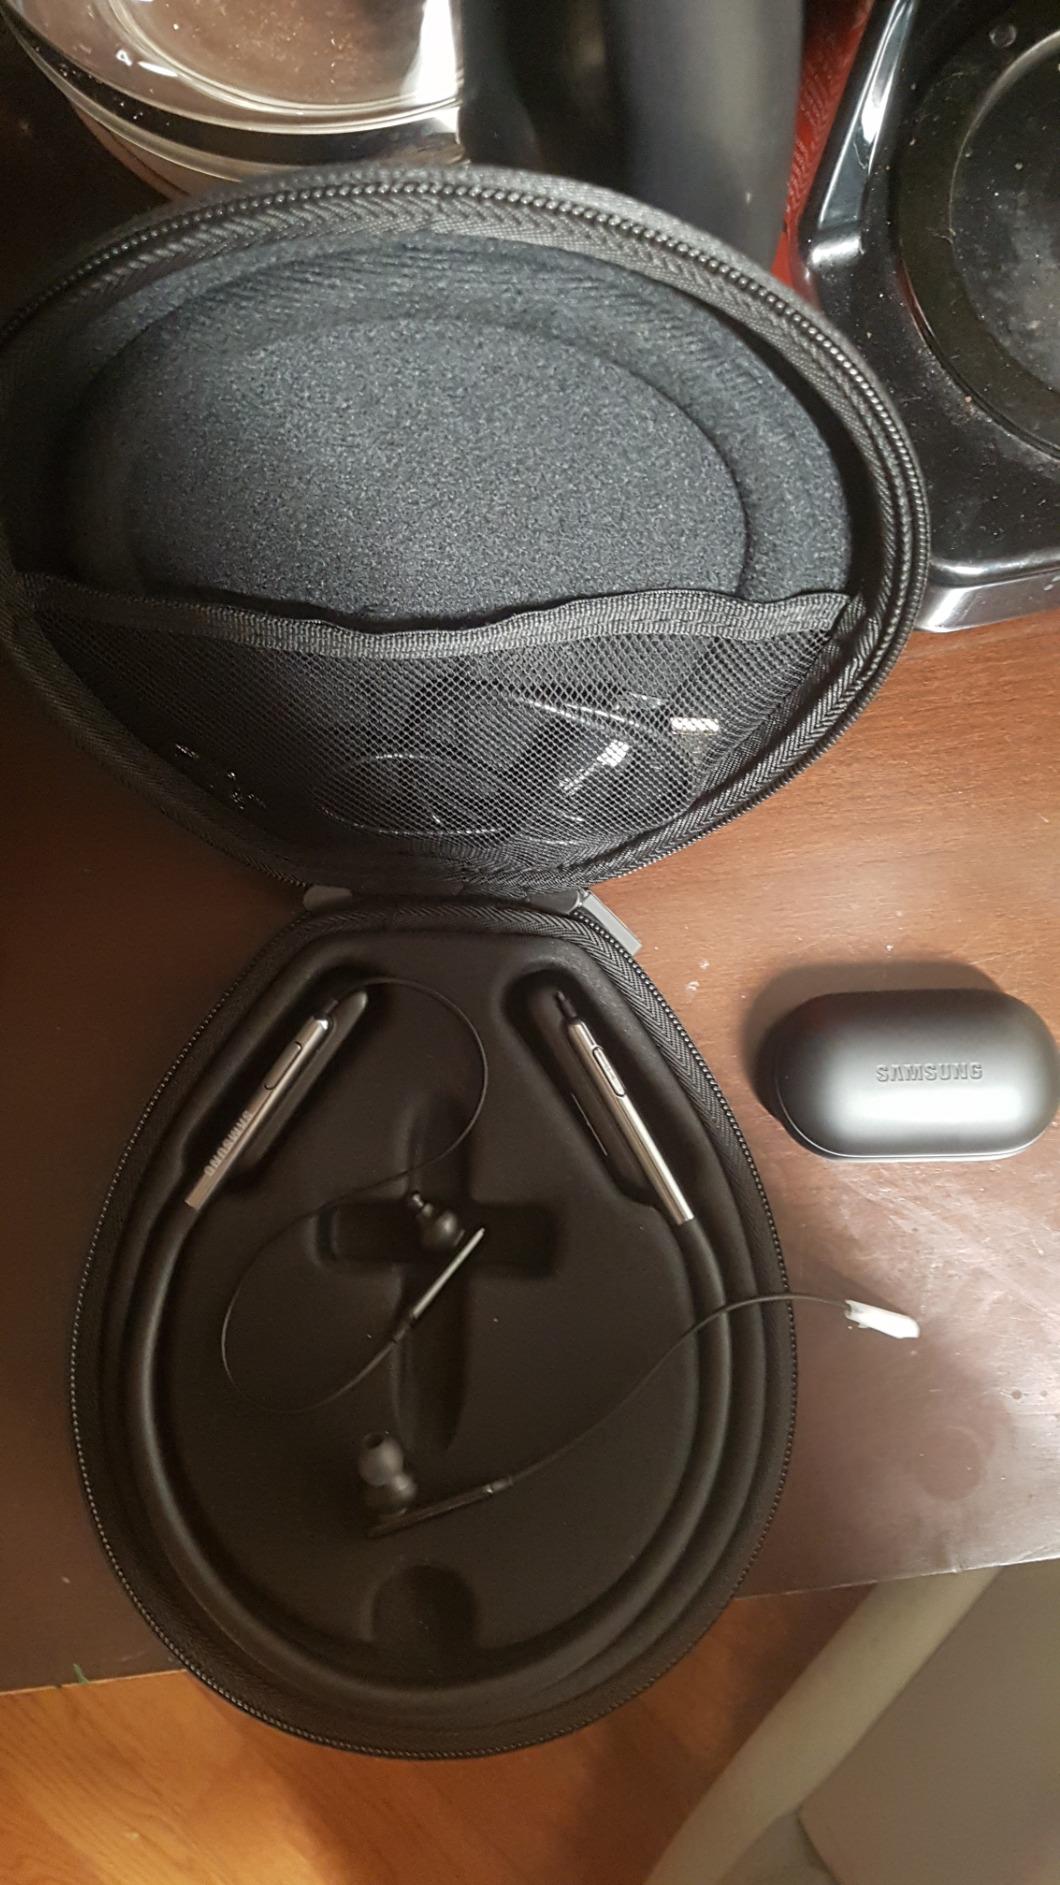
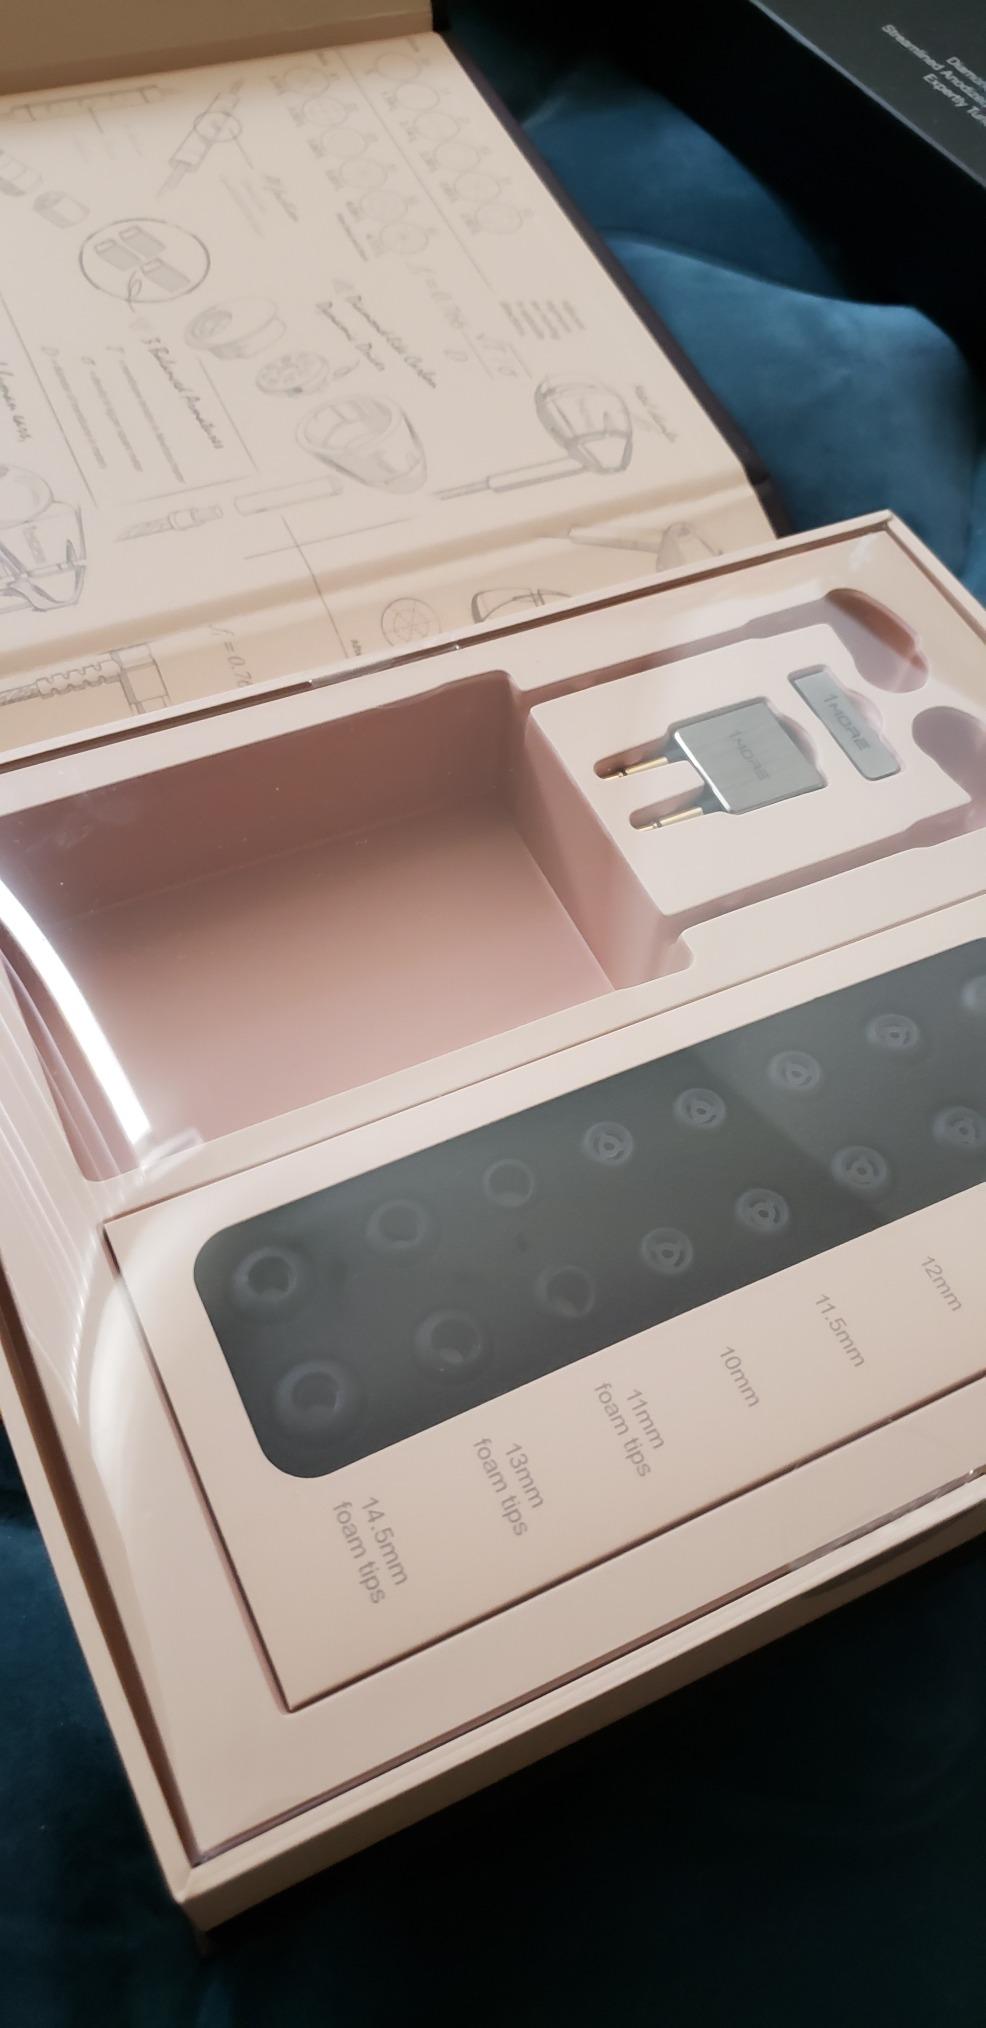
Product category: headphones
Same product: no